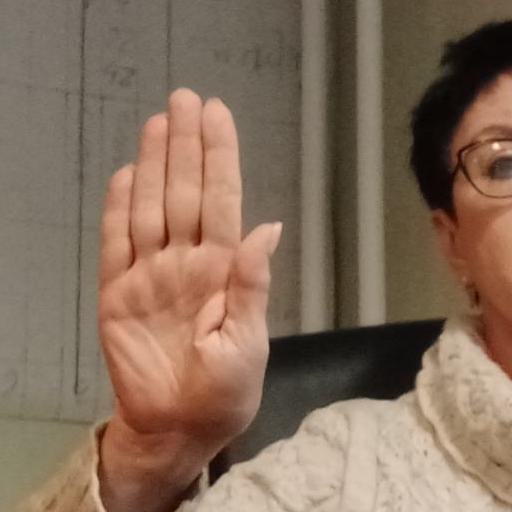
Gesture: stop